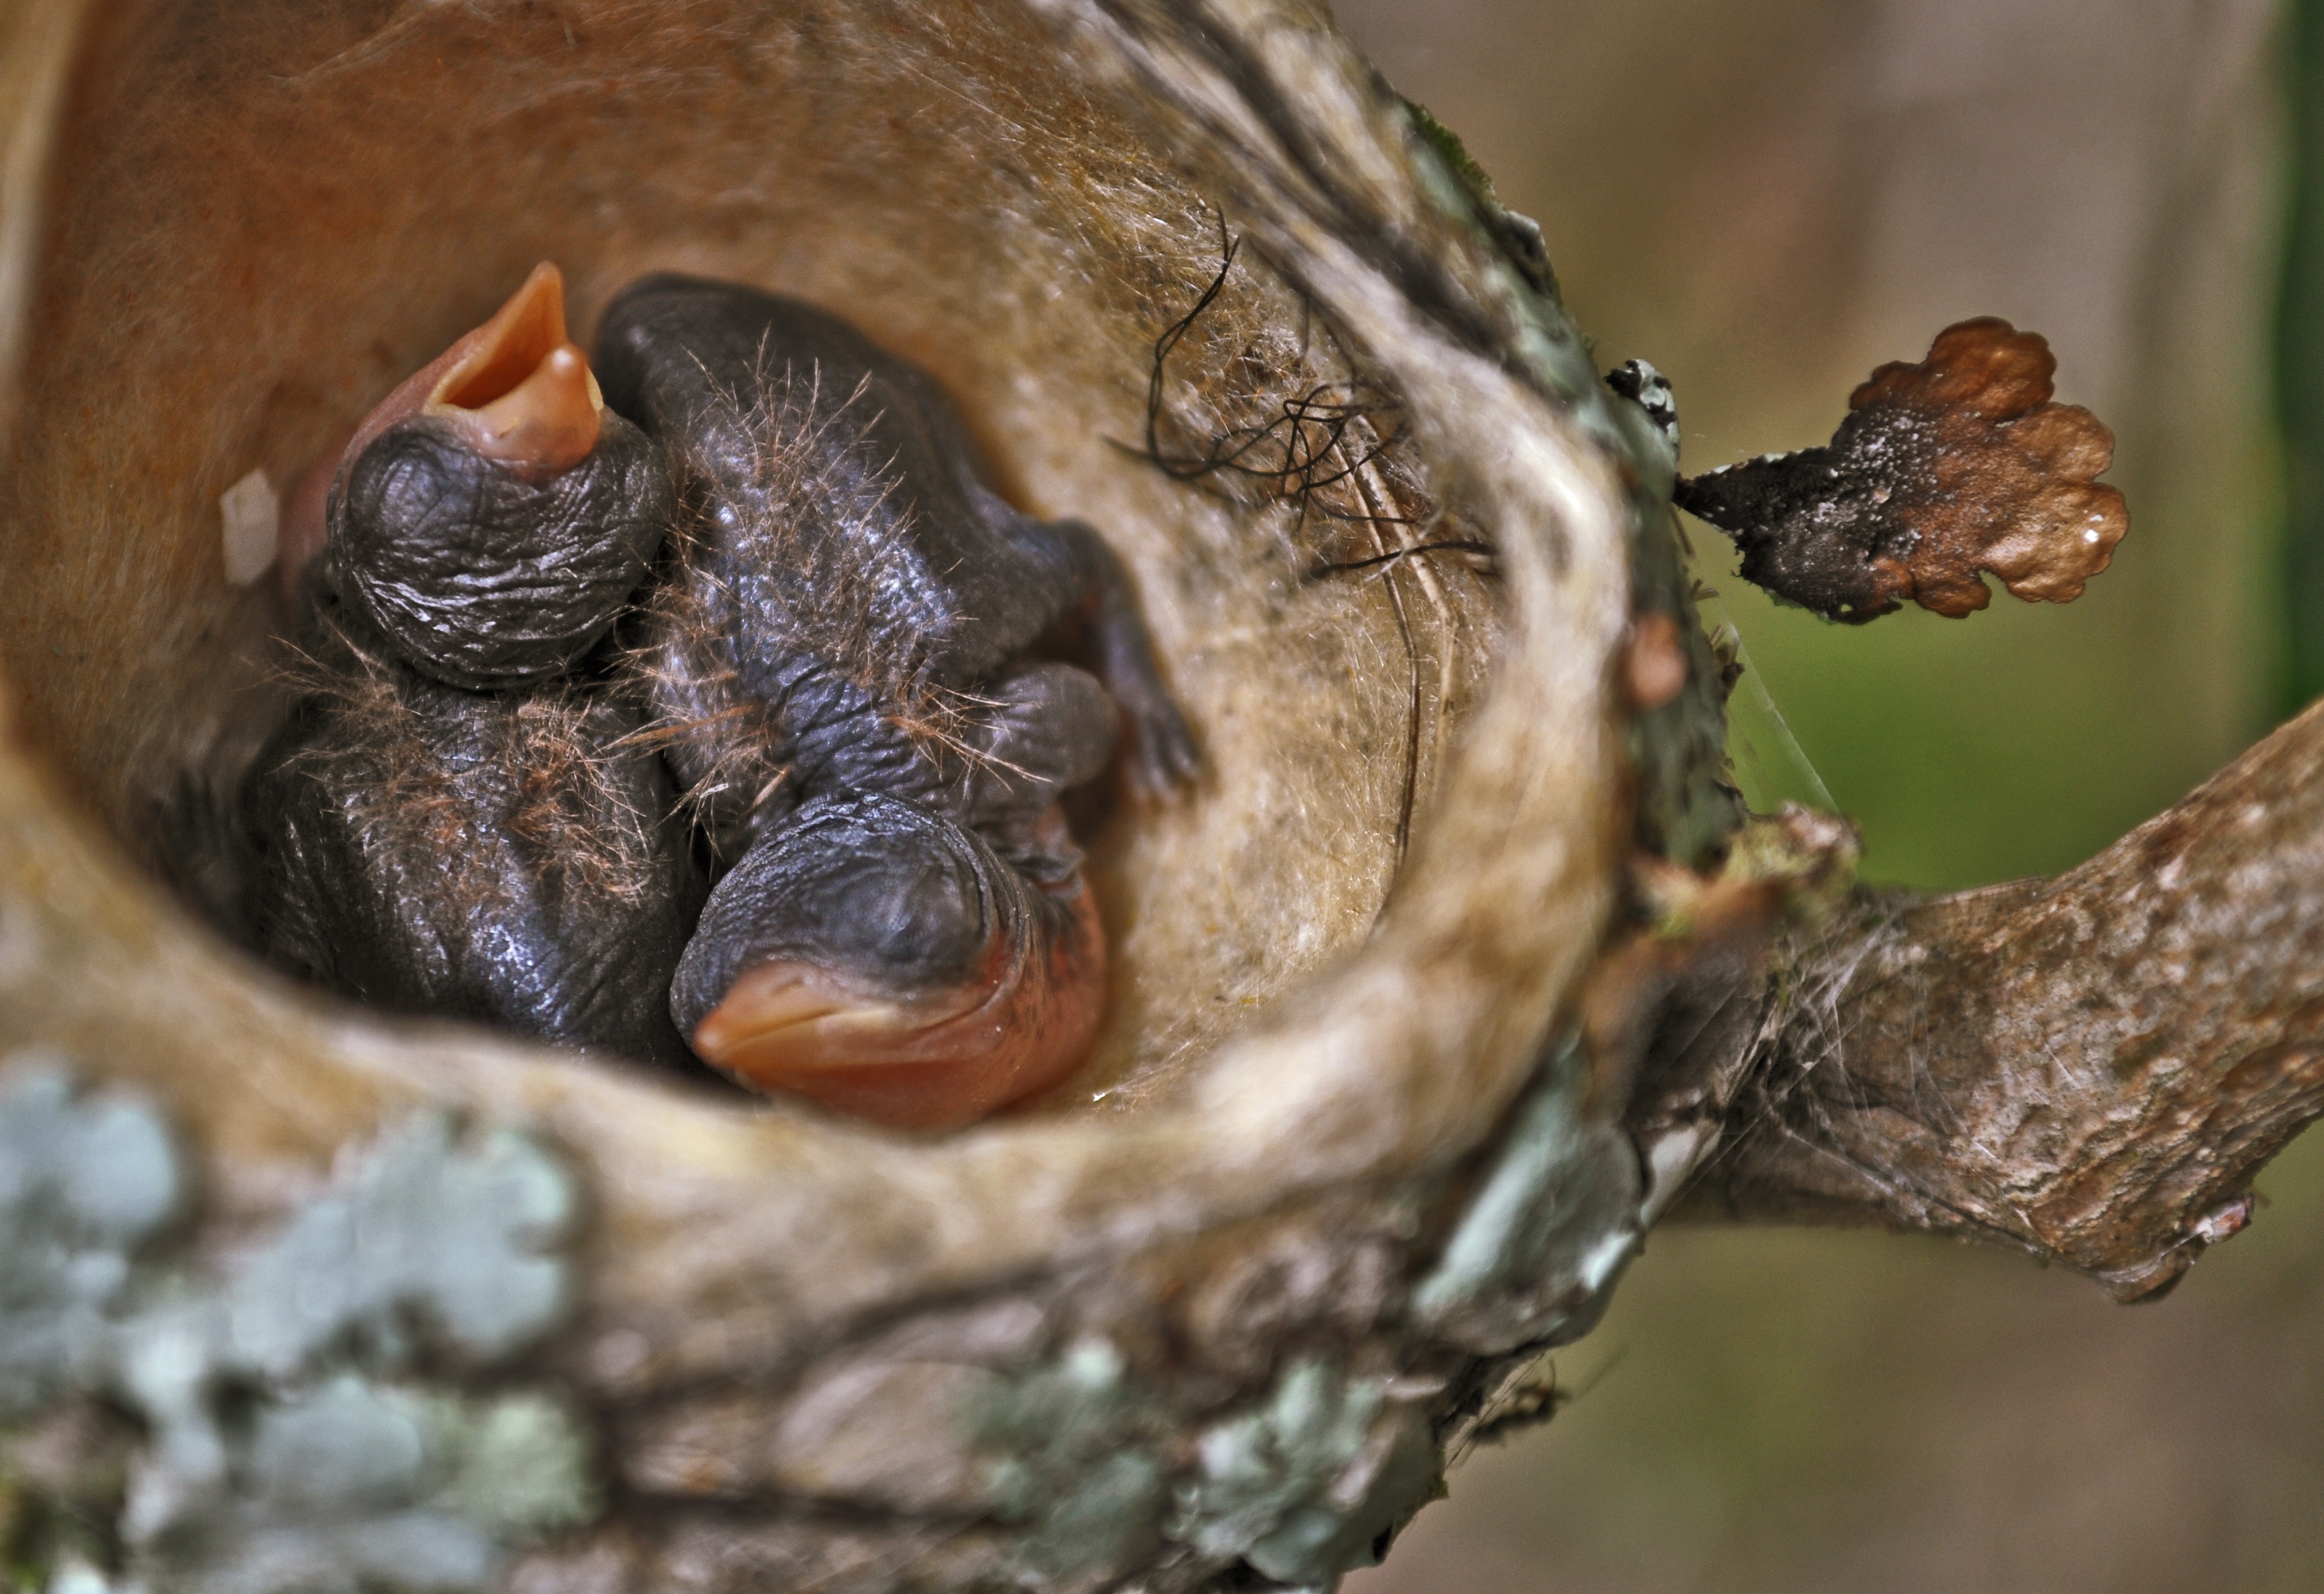
nature, bird, animal, wildlife, hummingbird, fauna, invertebrate, close up, birds, feathers, animals, nest, little bird, chick, animal world, macro photography, squab, true bugs